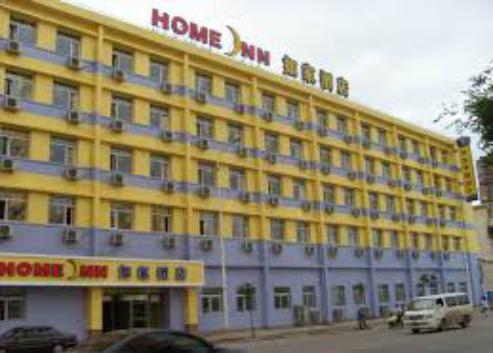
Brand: Home Inn
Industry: Others